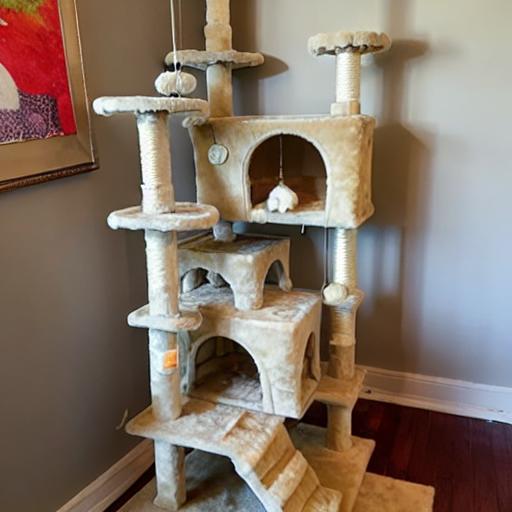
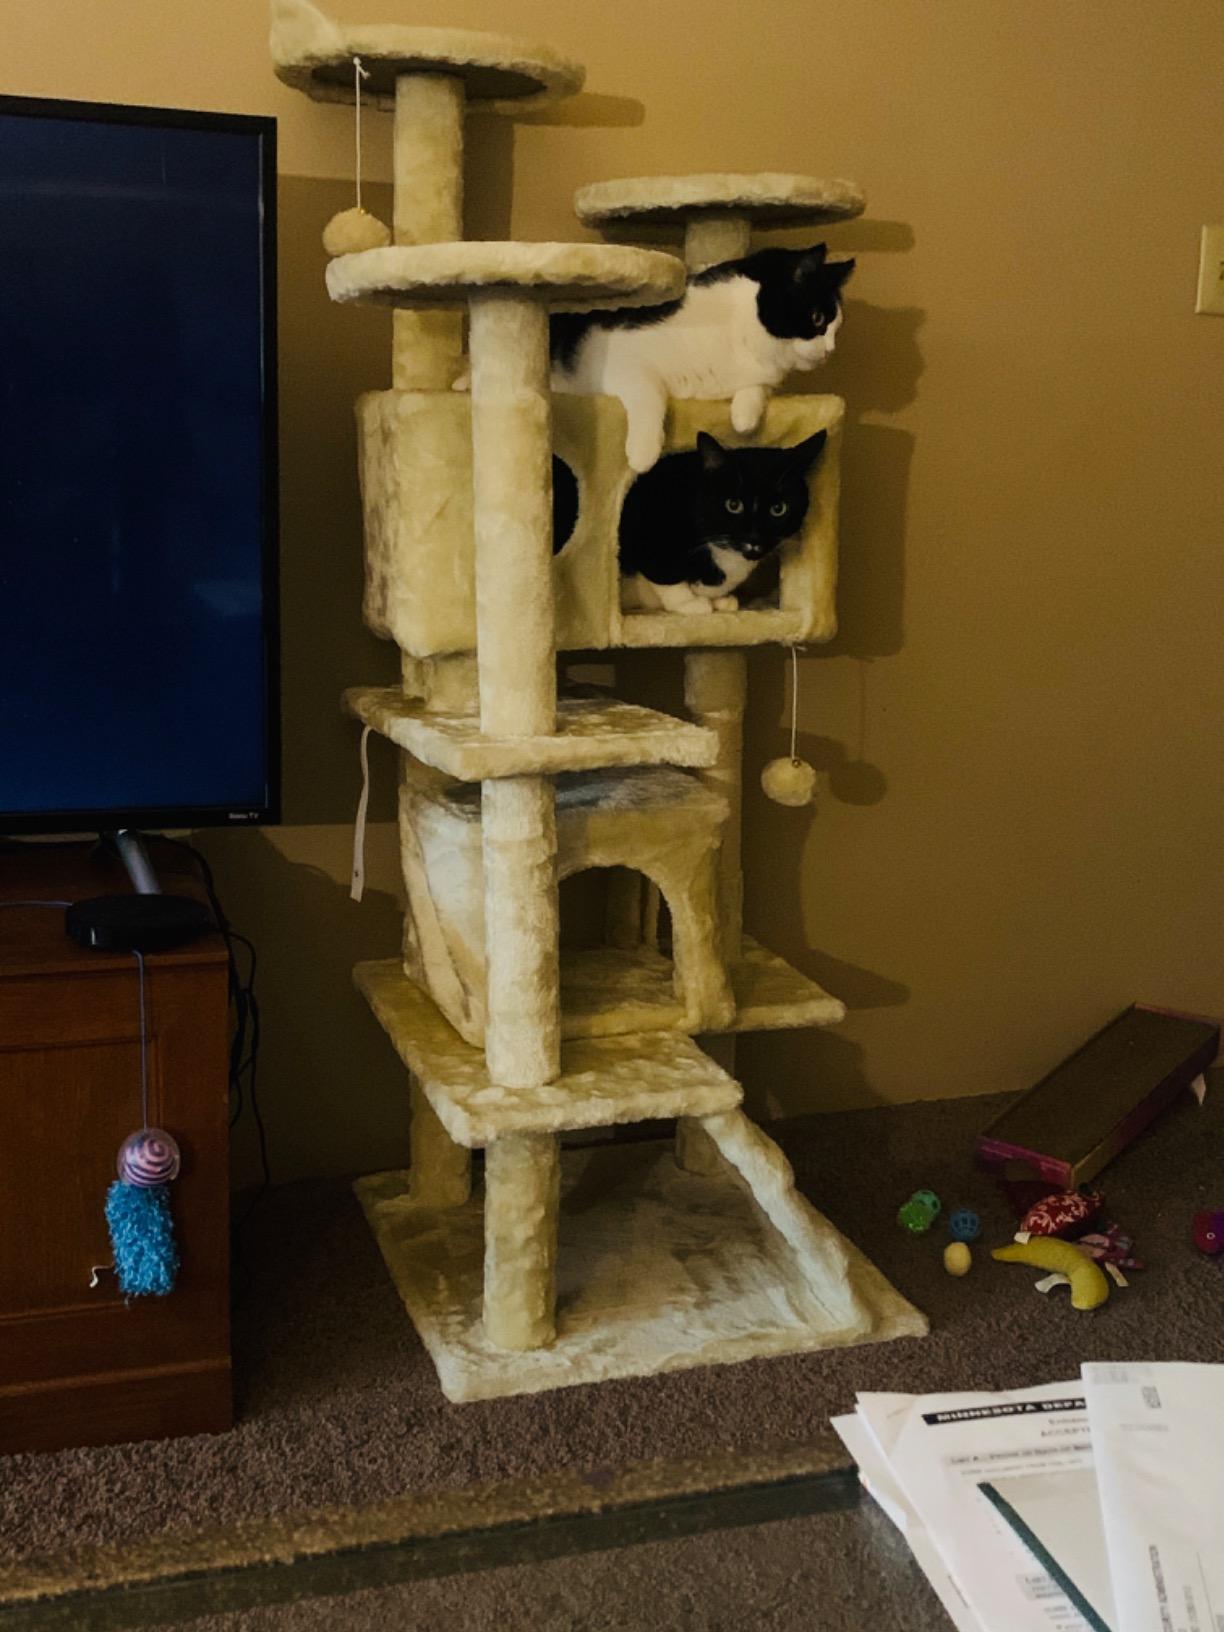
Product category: items_cat tree
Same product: no